Question: Please indicate a possible affordance area of baseball bat that can be used for hitting
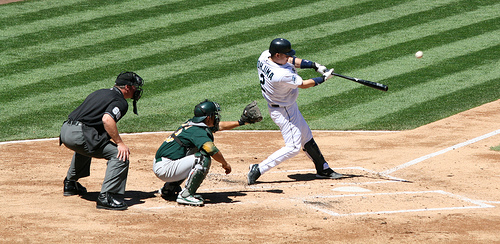
Answer: [350.025, 75.06, 388.381, 93.691]